Describe the emotion expressed in this image:  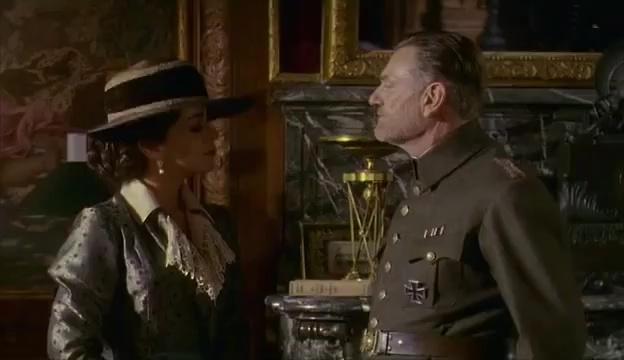
This person displays Suffering, valence and arousal with low intensity.